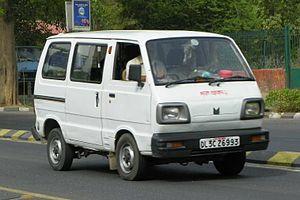
Le Maruti Omni est un mini-bus vendu en Inde. Il est plus court de 6 cm qu'une Peugeot 107 et il peut transporter 8 personnes.